Aunn Zara

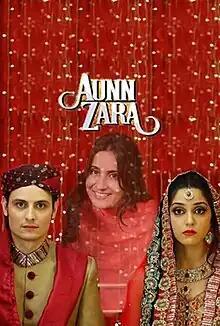

Aunn Zara is a 2013 Pakistan drama television series telecast on A-Plus Entertainment. It revolves around a married couple spoilt by their respective families and desperate to escape this attention. It is based on Faiza Iftikhar's novel "Hisaar-e-Mohabbat", and is directed by Haissam Hussain. It stars Maya Ali and Osman Khalid Butt.